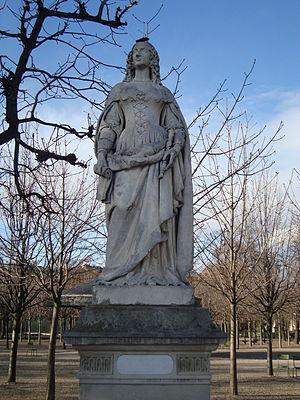
Joseph Marius Ramus, né le 19 juin 1805 à Aix-en-Provence et mort le 3 juin 1888 à Nogent-sur-Seine, est un sculpteur français.
Anne d'Autriche ’, infante d’Espagne, infante du Portugal, archiduchesse d’Autriche, princesse de Bourgogne et princesse des Pays-Bas, née le 22 septembre 1601 à Valladolid en Espagne et morte le 20 janvier 1666 à Paris d’un cancer du sein, est reine de France et de Navarre de 1615 à 1643 en tant qu’épouse de Louis XIII, puis régente de ces deux royaumes pendant la minorité de son fils. Fille du roi Philippe III, roi d’Espagne, et de l’archiduchesse Marguerite d'Autriche-Styrie, Anne d'Autriche est la mère de Louis XIV, le « roi Soleil », et de Philippe, duc d’Orléans.
Les Reines de France et Femmes illustres sont une série de vingt sculptures présentées en plein-air depuis le milieu du XIXᵉ siècle dans le jardin du Luxembourg à Paris, en France. Elle apparaît comme une version féminine de la série des Hommes illustres au palais du Louvre, construite à la même époque.
Cet article recense les personnalités féminines représentées dans la statuaire publique à Paris, en France.